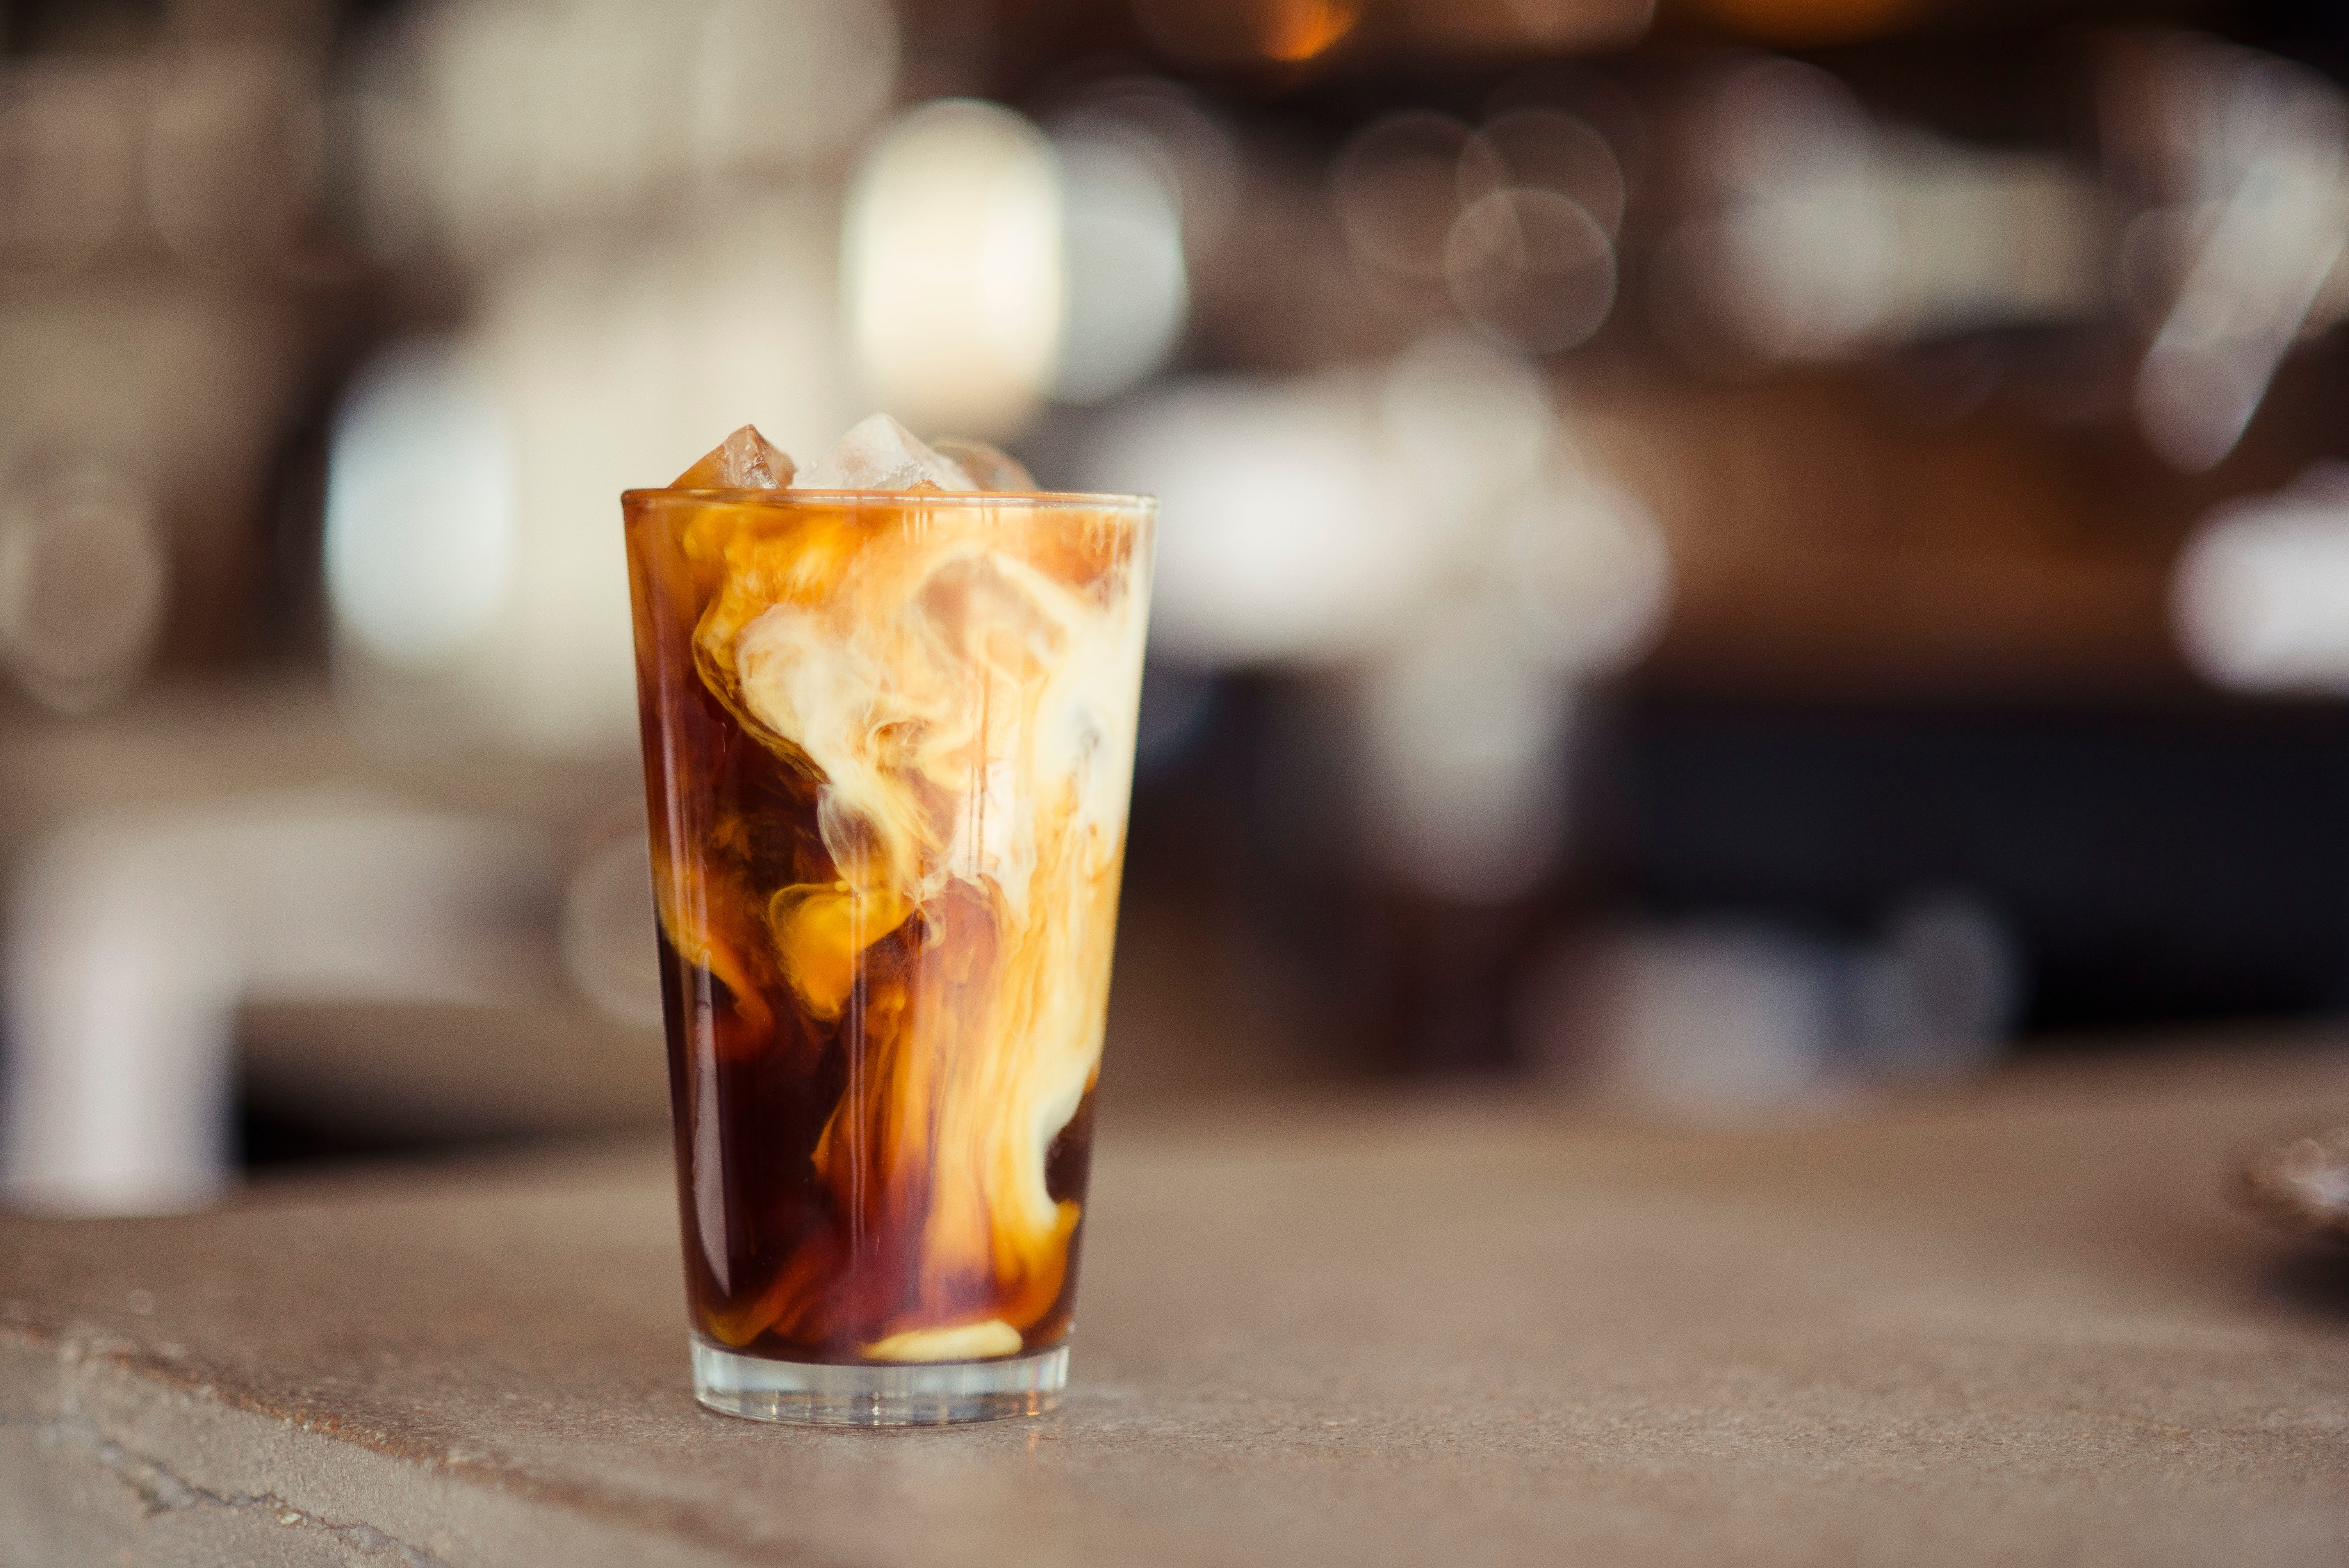
cold, glass, ice, food, drink, milk, lighting, beer, cocktail, flavor, sense, distilled beverage